KCKN

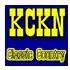
Station's former logo

The station signed on the air for the first time in December 1965 under the call sign KSWS. It was co-owned with KSWS-TV (now KOBR-TV). In 1987, the station changed its call letters to KCKN. On November 13, 2000, the station changed its call sign to KXEM and on December 1 of that year to KINF. As KINF, the station aired a news/talk format. The station reverted to the current KCKN calls on January 12, 2006.